Newington, Edinburgh

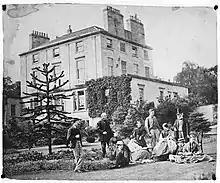
Duncan McLaren and his family outside Newington House around 1880

After McLaren acquired the Mayfield estate in 1863, he again commissioned Cousin to produce a feu plan; however, only two terraces on the east side of Mayfield Gardens were laid out to Cousin's plan. Nevertheless, the area had been developed almost entirely by the time of McLaren's death in 1886. McLaren's personality and politics are reflected in the names of the streets he developed: Cobden Road, Peel Terrace, and Bright's Crescent are named for fellow reformist politicians; Queen's Terrace for his loyalty to Queen Victoria; Waverely Park for his love of literature; and Mentone and Ventnor terraces for his favourite holiday resorts.